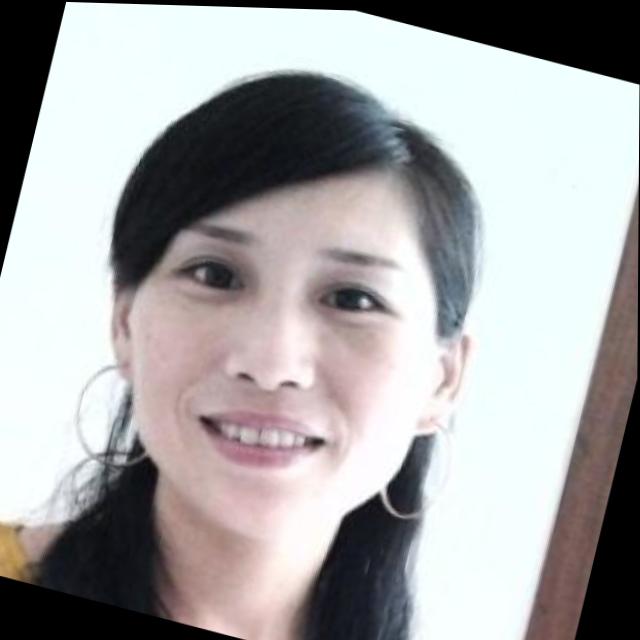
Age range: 21-44